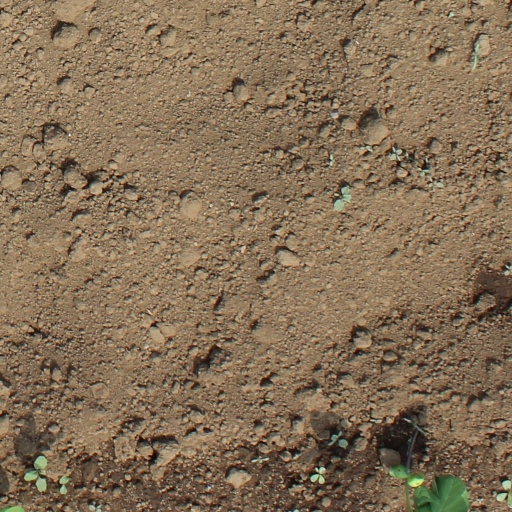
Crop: soybean